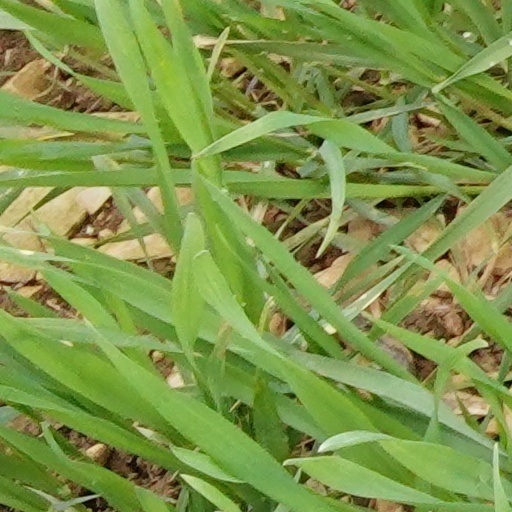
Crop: wheat